Pedra de Fogo Formation

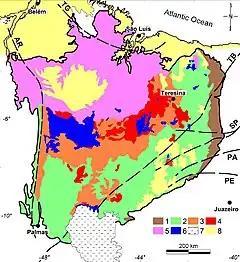
Geologic map of the Parnaíba Basin, the Pedra de Fogo Formation is located on the orange zone.

The Pedra de Fogo Formation is described as being made out of alternating deposits of silt, limestone and chert. Plummer (1948) described the silt layers as containing the vertebrate fossils, while and the chert beds containing large petrified wood in some layers. The sedimentation of this formation occurred in cycles, with each cycle beginning with sandstones, followed by fine-grained sandstones or mudstones, concretionary or oolitic limestone, and then limestone lenses and greenish fossiliferous shales. In the mid-south portion of the Parnaíba Basin, the formation is described as presenting out crops 100 m in thickness. Faria & Truckenbrodt (1980) proposed a division of the Pedra de Fogo Formation into three members: Basal Silex, Middle and Trisidela. Later studies also divided the formation in members which correlate well with the stratigraphy devised by Faria & Truckenbrodt.